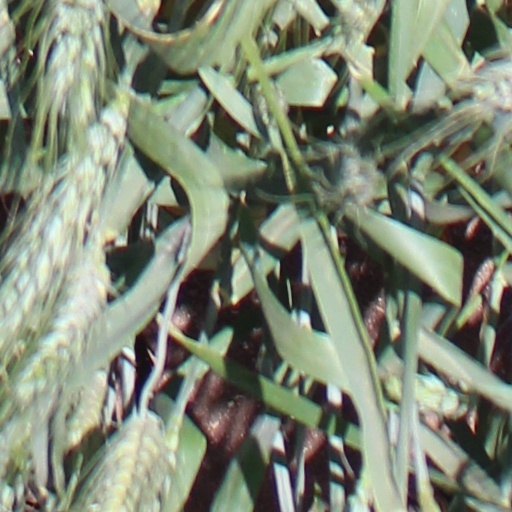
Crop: wheat